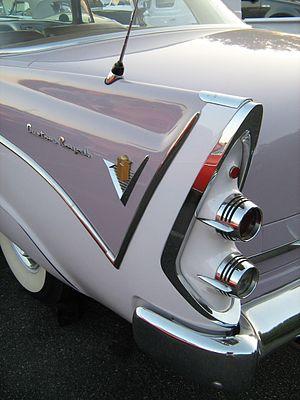
La culture automobile américaine des années 1950 a eu une influence durable sur la culture des États-Unis, comme en témoigne la musique populaire et les grandes tendances des années 1950. À la fin de la Seconde Guerre mondiale l’industrie manufacturière américaine est passée de la fabrication d’articles de guerre à la fabrication de biens de consommation. À la fin des années 1950, un Américain sur six était employé directement ou indirectement dans l’industrie automobile. Les États-Unis sont devenus le plus grand fabricant d’ automobiles au monde et l’objectif d'Henry Ford 30 ans plus tôt, à savoir que tout homme ayant un bon travail puisse se permettre une automobile, a été atteint. Une nouvelle génération d'entreprises de services axés sur les clients avec leurs automobiles pris naissance au cours de la décennie, y compris les commerces drive, les restaurants drive ou encore les ciné-parcs.